GC376

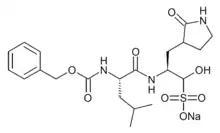

GC376 is a broad-spectrum antiviral medication under development by the biopharmaceutical company Anivive Lifesciences for therapeutic uses in humans and animals. Anivive licensed the exclusive worldwide patent rights to GC376 from Kansas State University. As of 2020, GC376 is being investigated as a treatment for COVID-19. GC376 shows activity against many human and animal viruses, including coronavirus and norovirus; the most extensive research has been multiple "in vivo" studies in cats treating a coronavirus, which causes deadly feline infectious peritonitis. Other research supports use in porcine epidemic diarrhea virus.